Abrogans

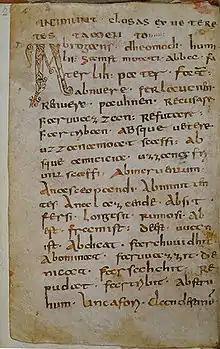
First page of the St. Gall Codex Abrogens (Stiftsbibliothek, cod. 911) Heading: ("Here begins the commentary on the Old Testament")

Abrogans, also German Abrogans or Codex Abrogans (St Gall, Stiftsbibliothek, Cod. 911), is a Middle Latin–Old High German glossary, whose preserved copy in the Abbey Library of St Gall is regarded as the oldest preserved book in the German language.